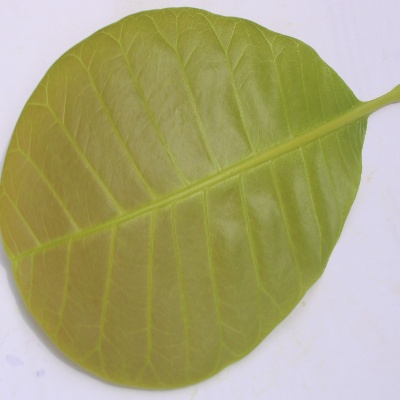
Crop: Cashew
Condition: healthy